Spoon-billed sandpiper

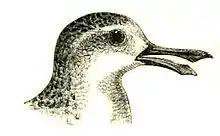
Head

The most distinctive feature of this species is its spatulate bill. The breeding adult bird has a red-brown head, neck and breast with dark brown streaks, blackish upperparts with buff and pale rufous fringing. Non-breeding adults lack the reddish colouration, but have pale brownish-grey upperparts with whitish fringing to the wing-coverts. The underparts are white and the legs are black. It is long.